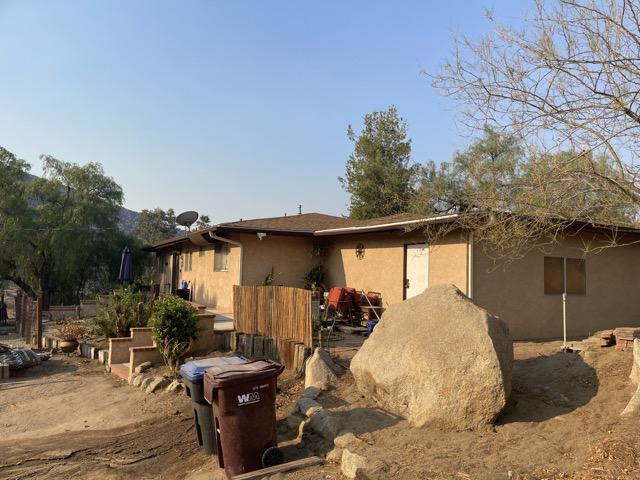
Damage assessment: no_damage